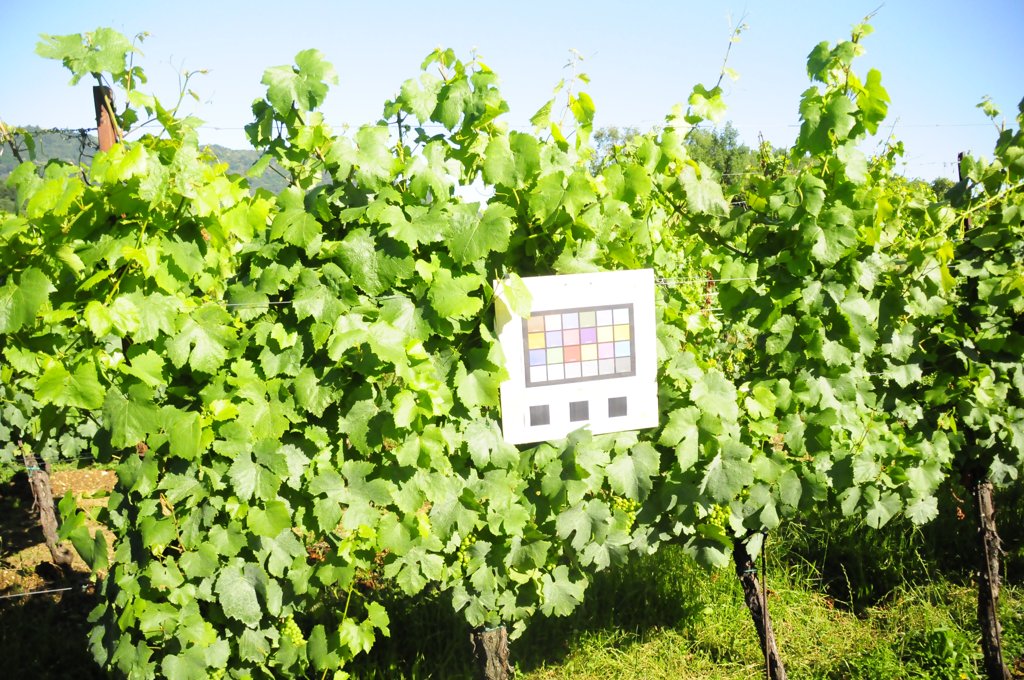
Berries visible: 91
Grape clusters: 8